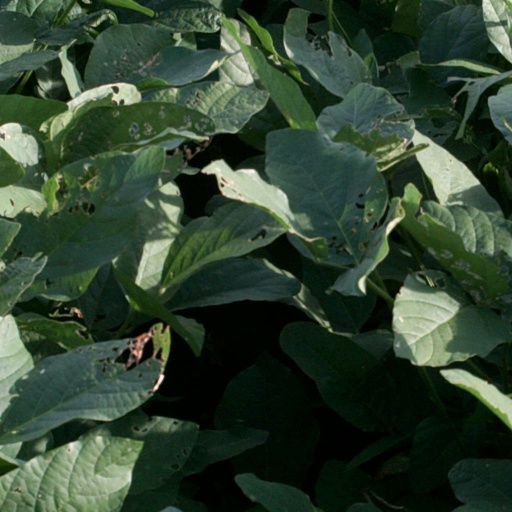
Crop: soybean